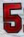
Number: 5